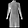
Label: Dress